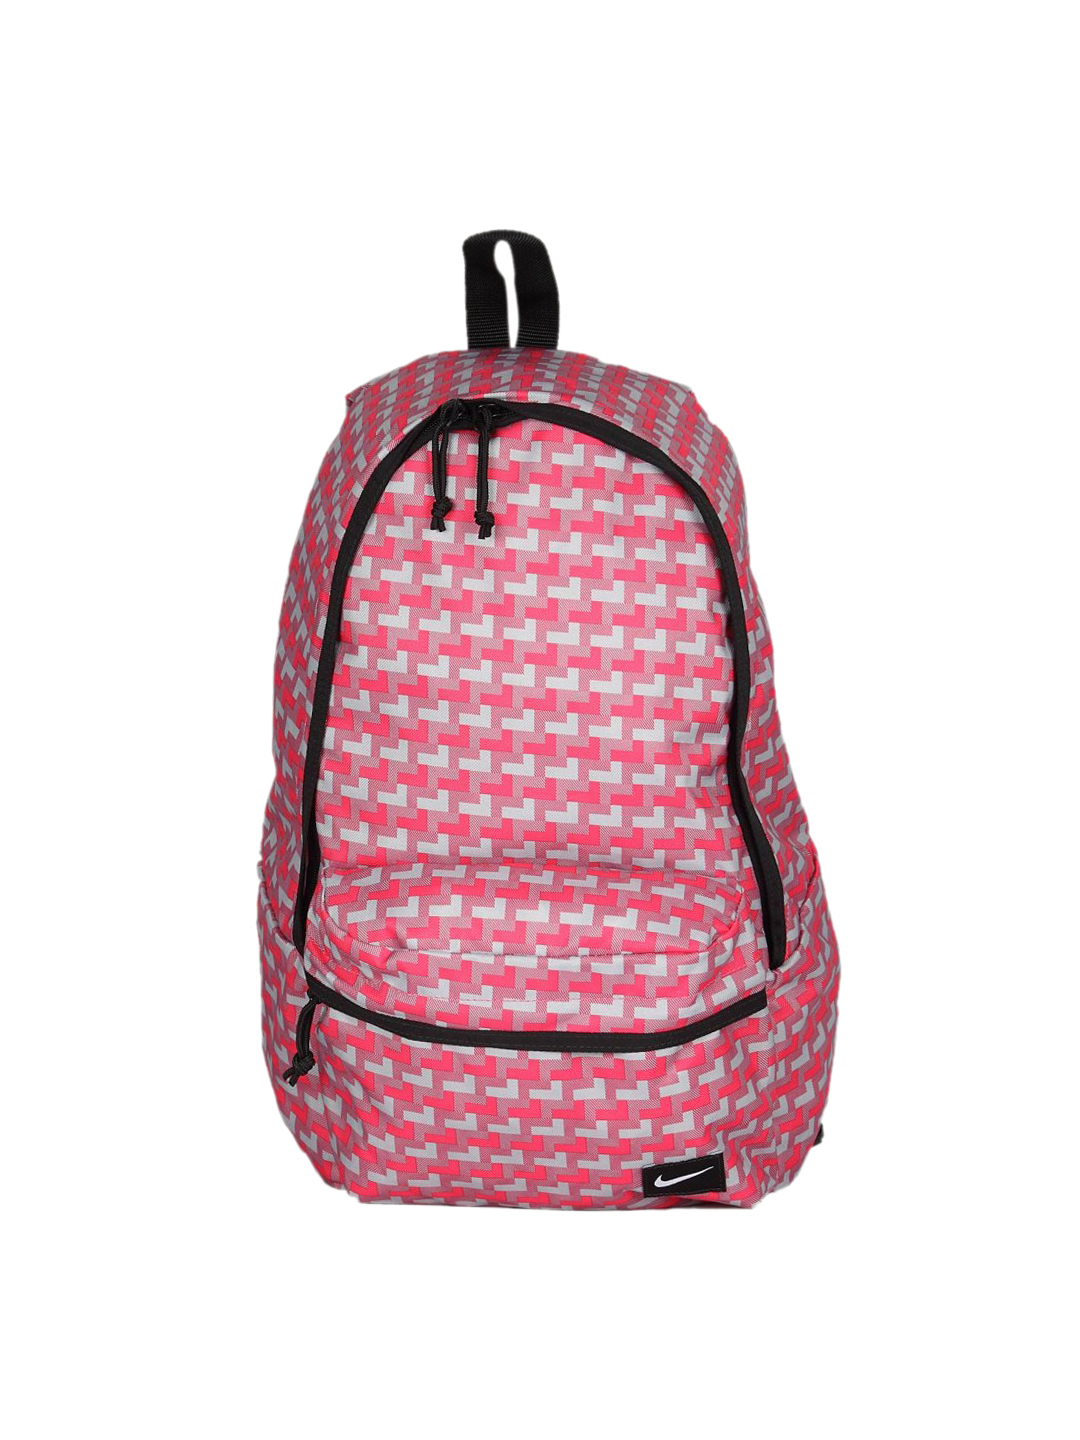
Nike Unisex All Access HA Pink Backpack
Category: Accessories / Bags / Backpacks
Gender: Unisex
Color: Pink
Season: Summer 2011
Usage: Casual